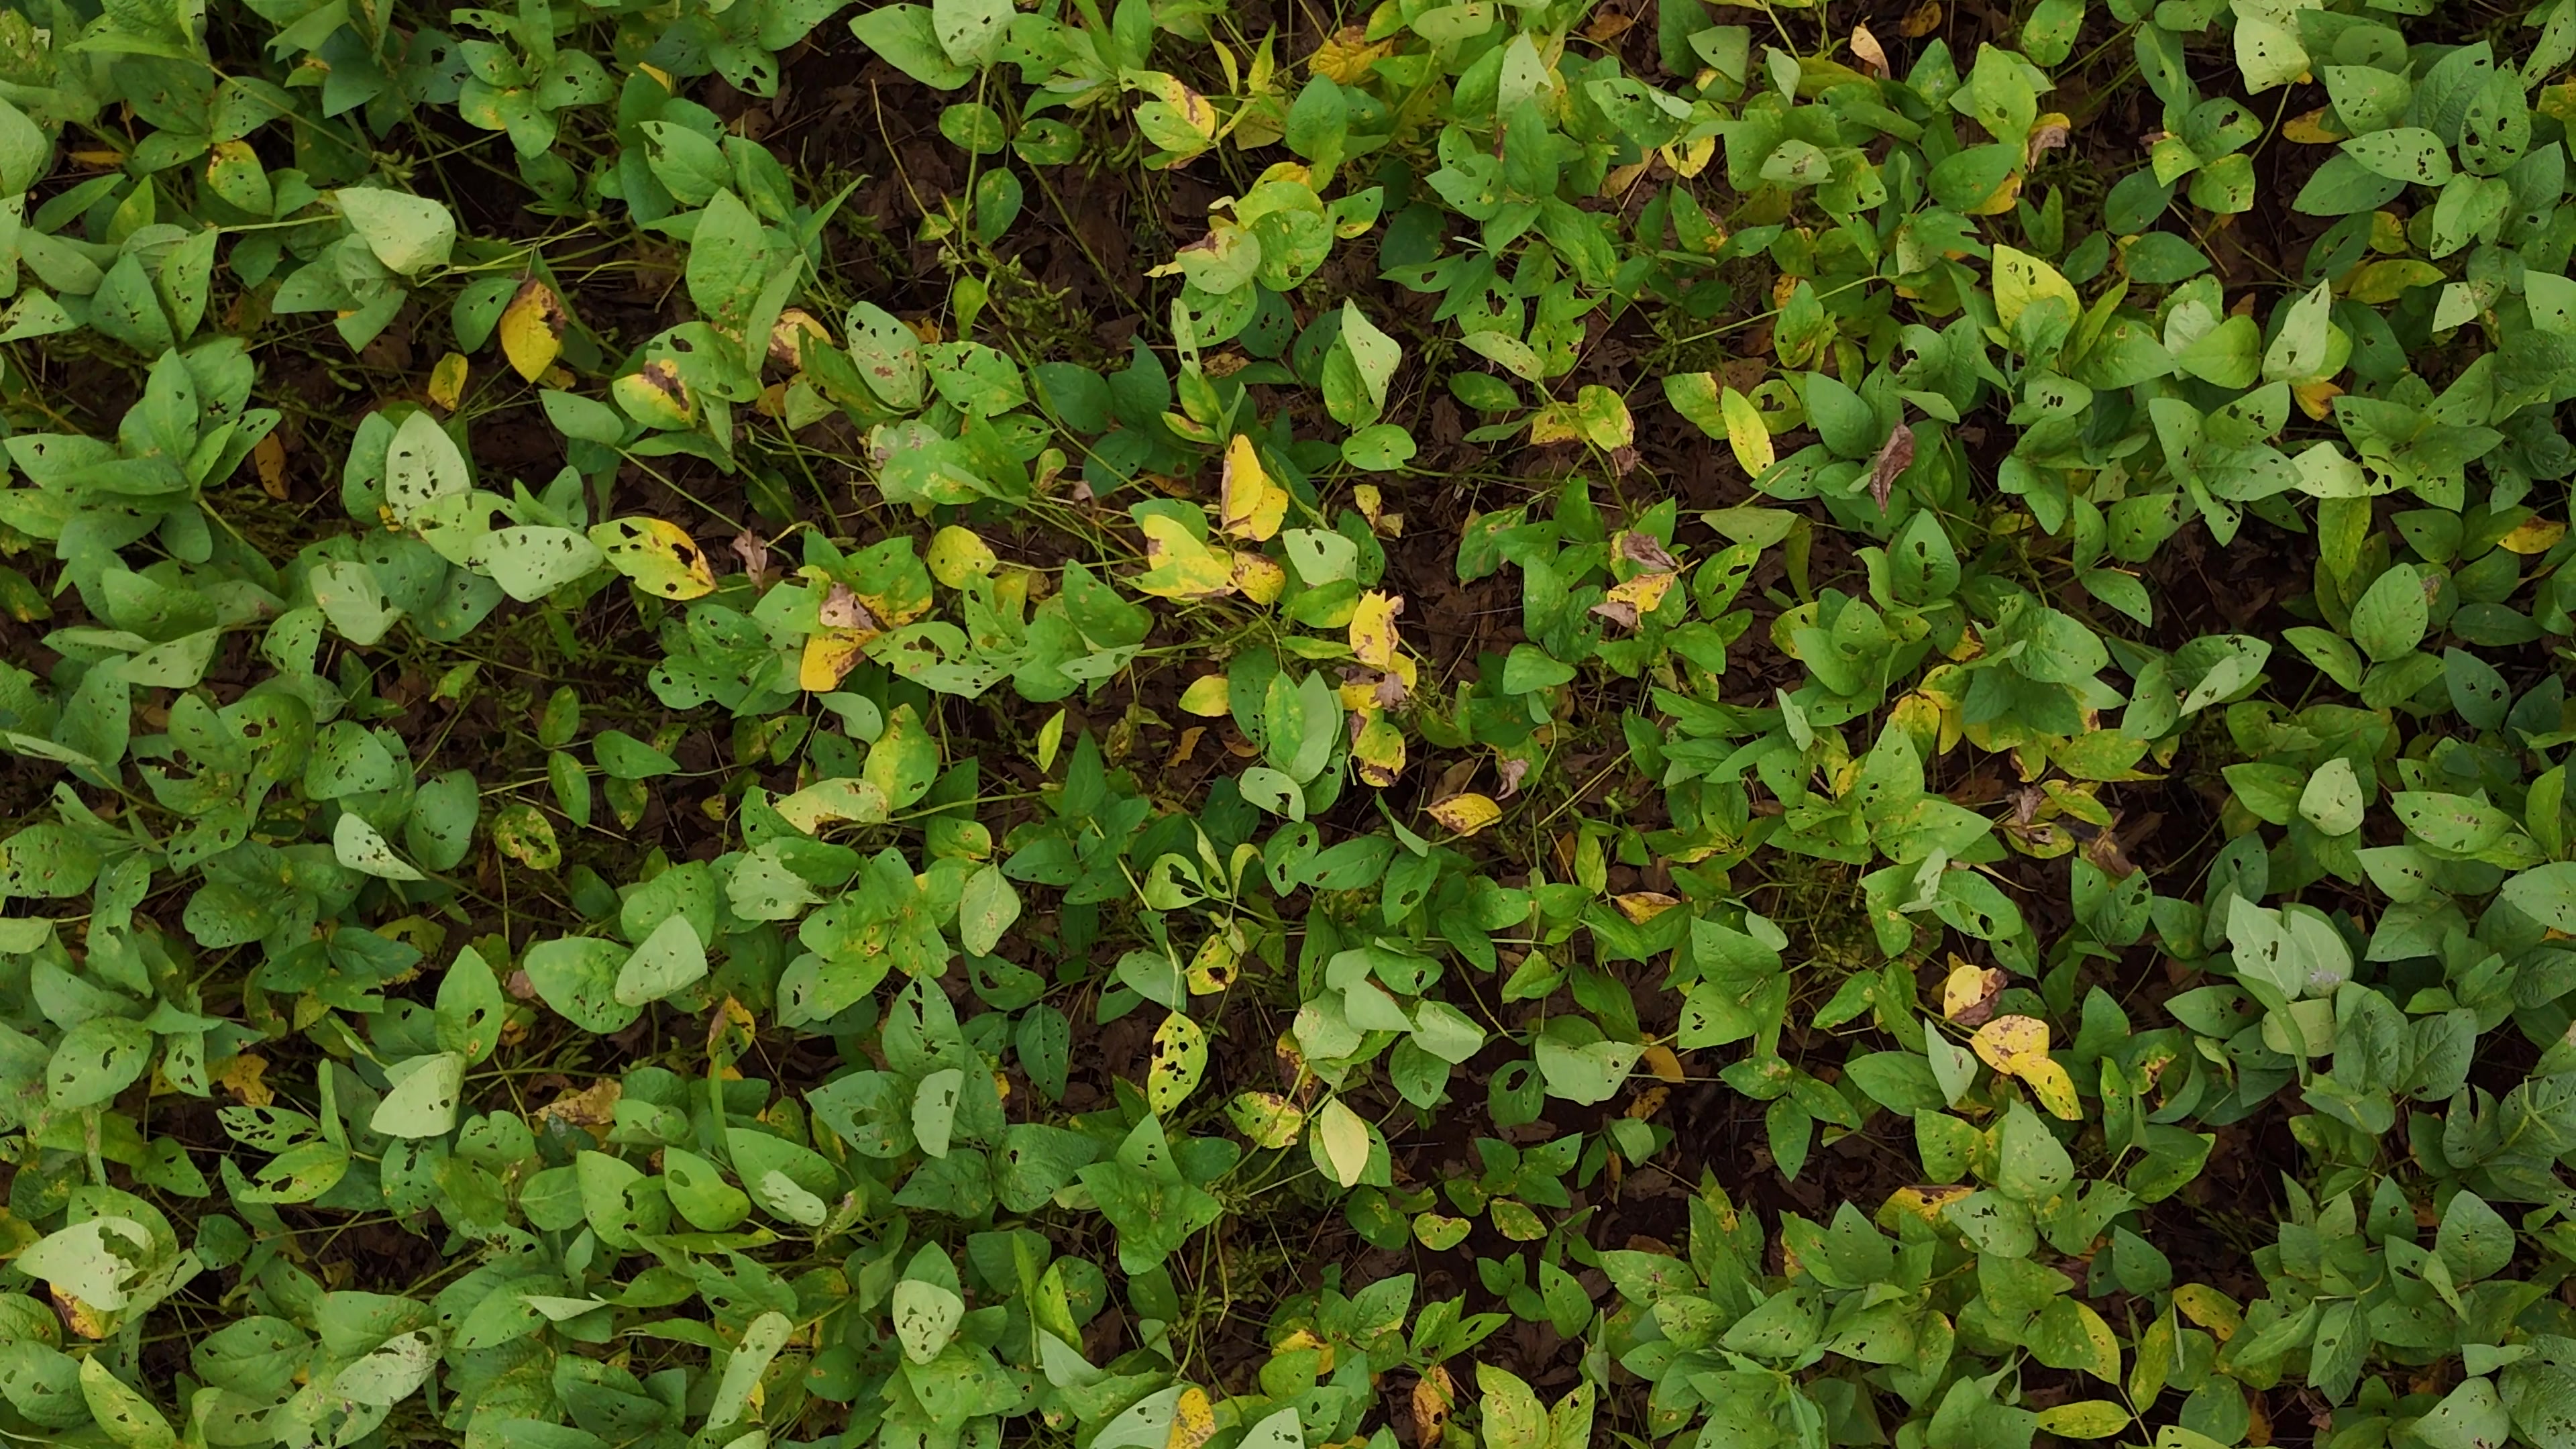
Label: Rust